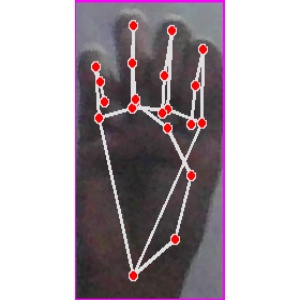
अक्षर: म